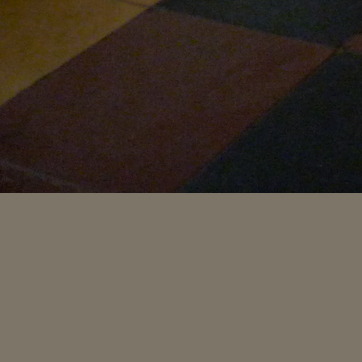
Material: tile